Skeheenarinky

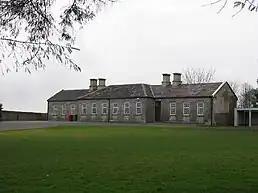
Skeheenarinky National School.

Skeheenarinky National School was built in 1858 and celebrated its 150th anniversary in November 2008, a book chronicling its history was produced to mark the occasion. The building itself is notable for its cut limestone construction. Nearby Galty Cottage (c.1858) was built as a home for the teacher. It is known as 'Morrisseys' in recognition of a Mrs. Morrissey who taught at the school and lived there for fifty years. The school's primary catchment area comprises the Coolagaranroe electoral division, this recorded a population of 565 at the 2016 national census.